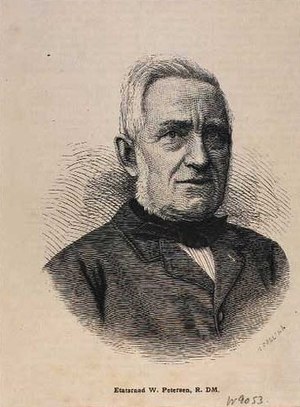
Georg Pauli (xylograf)
Portræt af Wilhelm Petersen af Georg Pauli.
Johan Georg Leander Pauli var en tysk-dansk xylograf og redaktør.